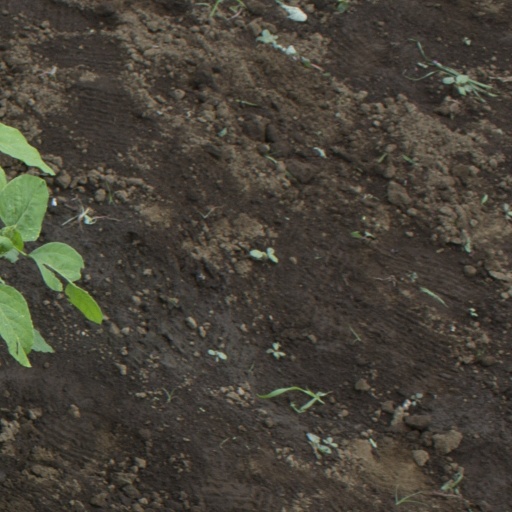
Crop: soybean